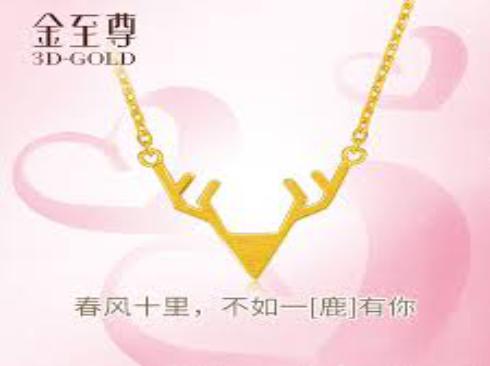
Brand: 3D-GOLD
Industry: Clothes